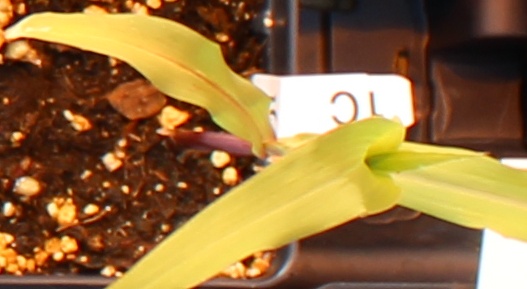
Label: Corn